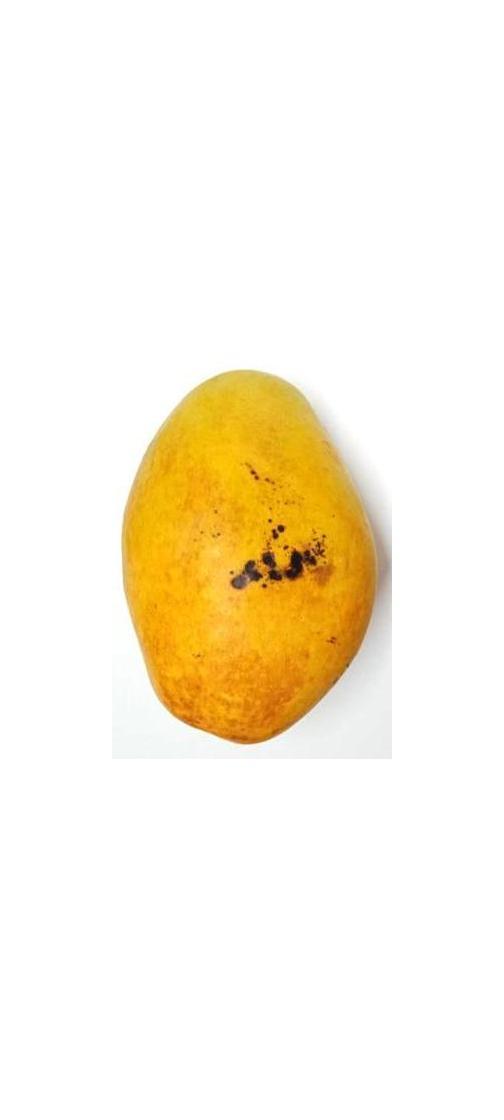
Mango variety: Bari-11